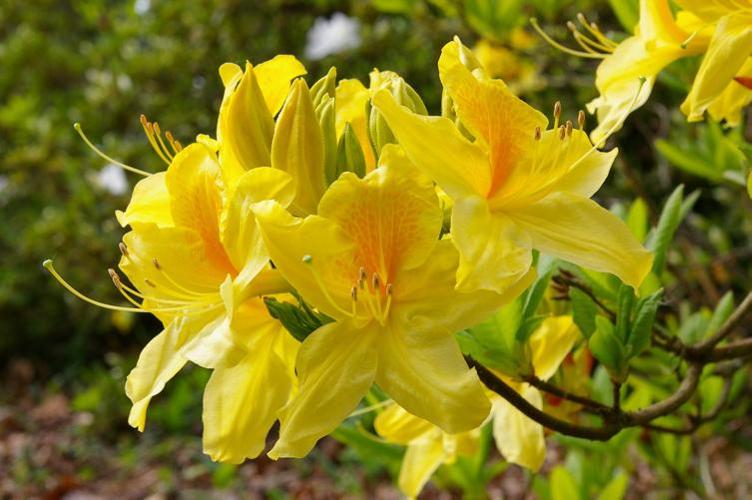
Label: azalea